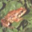
Label: frog